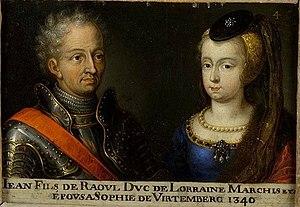
Portrait de Jean Ier, duc de Lorraine de 1346 à 1390, et de son épouse Sophie de Wurtemberg. Ce tableau fait partie d'une suite d'une soixantaine de double-portraits représentant les ducs et duchesses de Lorraine ainsi que leurs ancêtres supposés. Musée des Offices, Florence (Inv. 1890, 645)
Jean Iᵉʳ de Lorraine, né en février 1346, mort à Paris le 23 septembre 1390, fut duc de Lorraine de 1346 à 1390. Il était fils du duc Raoul et de Marie de Châtillon.
Le duché de Lorraine est né du partage de la Lotharingie en 959 par le duc Brunon de Cologne. Celui-ci confia la partie méridionale du duché au vice-duc Frédéric de Bar qui prit le titre de duc de Haute-Lotharingie en 977. Au fil du temps, cette entité politique deviendra le duché de Lorraine, mentionné comme tel dès 1067, qui perdurera jusqu'en 1766, date de l'annexion par la France.